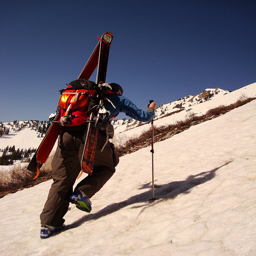
A man hiking up the side of a snow covered slope.
A person walking in the snow with skis on his back.
A person with skis is walking up a very steep and snowy slope.
The snow skier is headed up the rather steep mountain.
A man with a backpack and skis is going up a snow covered hill.